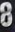
Number: 8